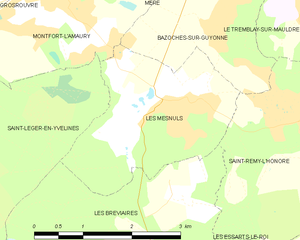
Carte des communes françaises Les Mesnuls